Manuel Cortez

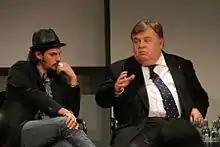
Manuel Cortez with Dr. Helmut Thoma

At the age of ten, he visited the children's drama school in Lisbon. Shortly after, he graduated from an acting and vocal training school. He also trained as a hairdresser and make-up artist with focus on special effects.